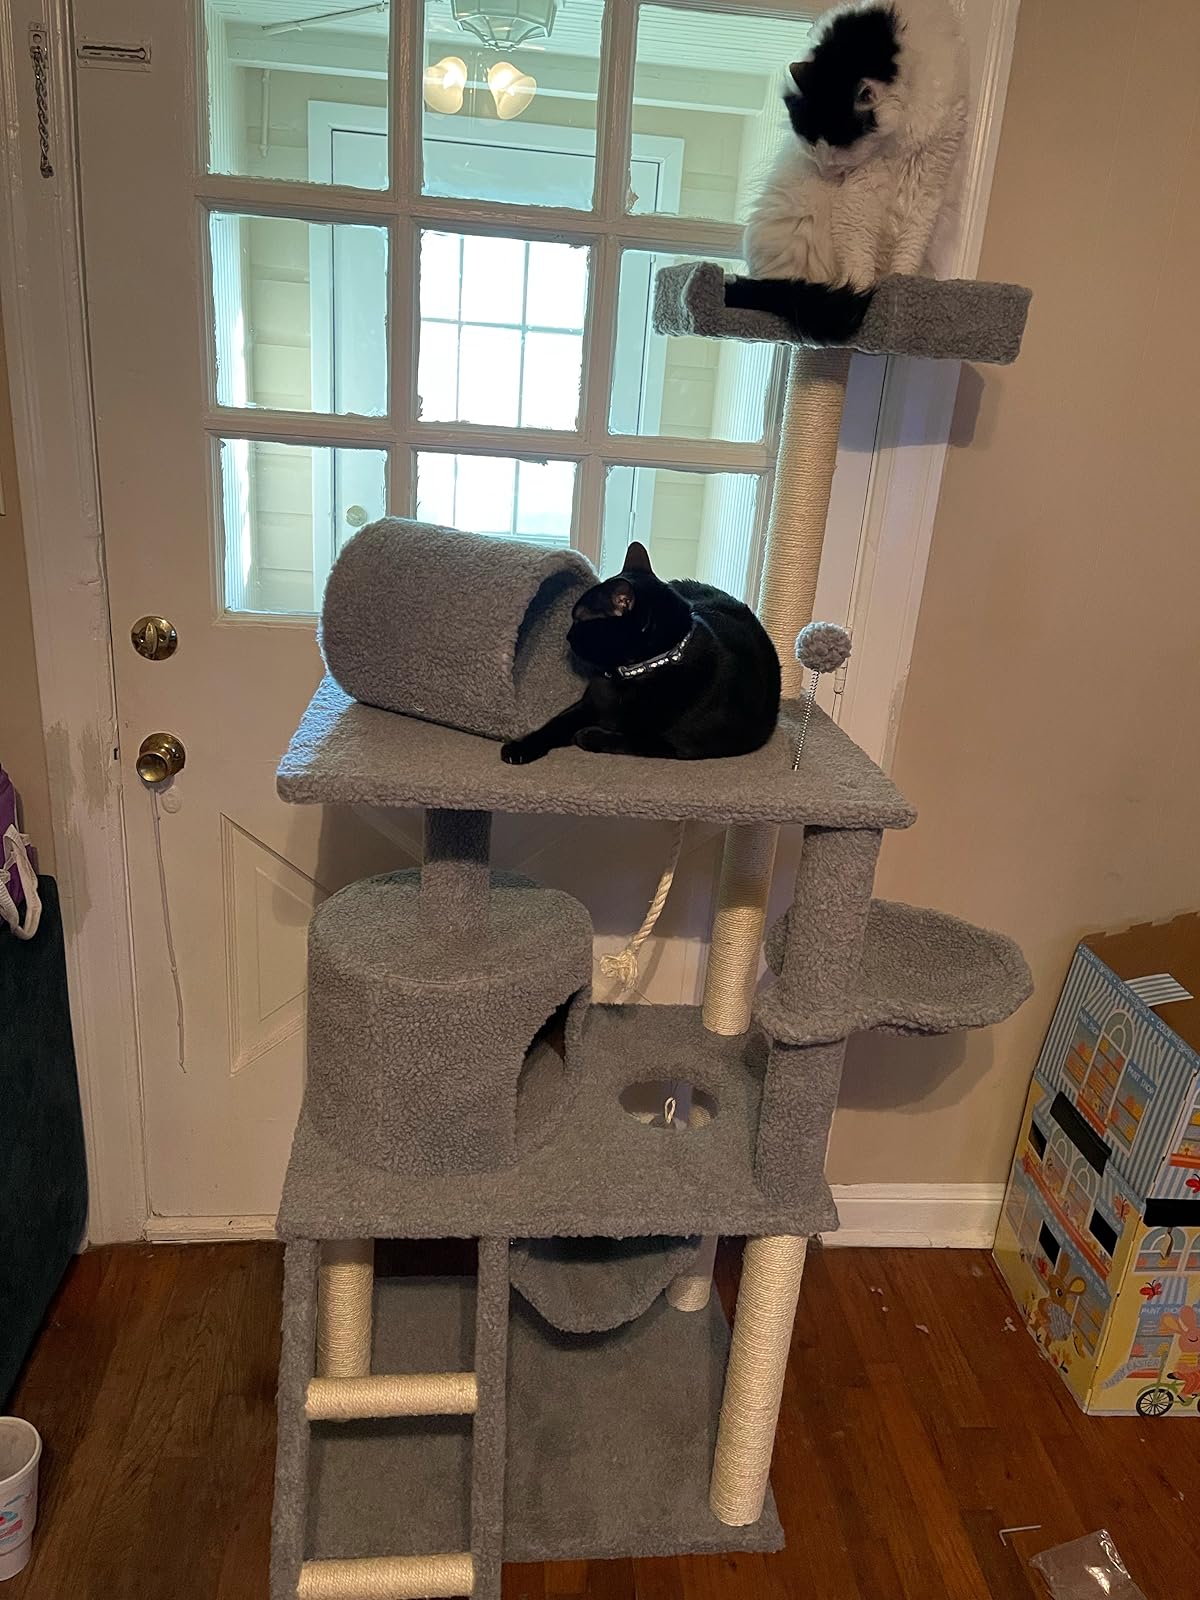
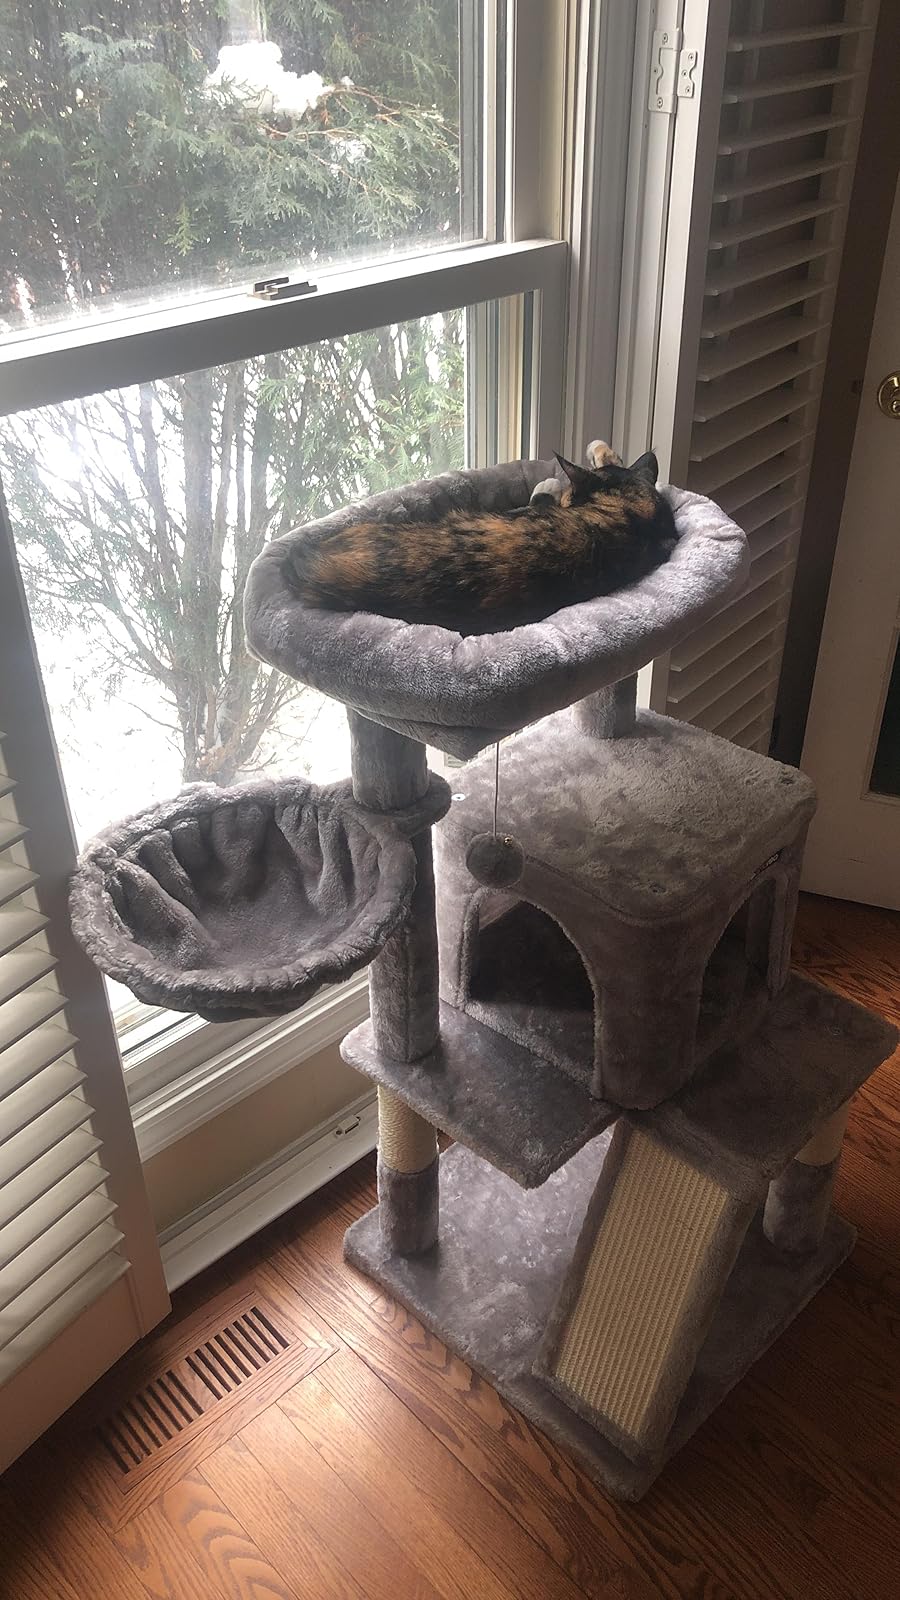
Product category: items_cat tree
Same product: no